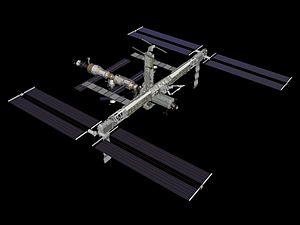
STS-117 est une mission de la navette spatiale américaine, dont le lancement a eu lieu le 8 juin 2007. Elle est confiée à l'orbiteur Atlantis, dont c'est le 28ᵉ vol. L'objectif principal est l'installation de nouveaux panneaux solaires sur la Station spatiale internationale.
La poutre de la Station spatiale internationale est une structure métallique de plus de 100 mètres de long qui porte les radiateurs qui dissipent l'excès de chaleur de la Station et les panneaux solaires qui lui fournissent son énergie. La poutre sert également de réceptacle à des palettes destinées à recevoir des expériences scientifiques. Elle supporte une voie ferrée sur laquelle circule le support du bras Canadarm 2 qui permet l'assemblage et la maintenance de la Station.